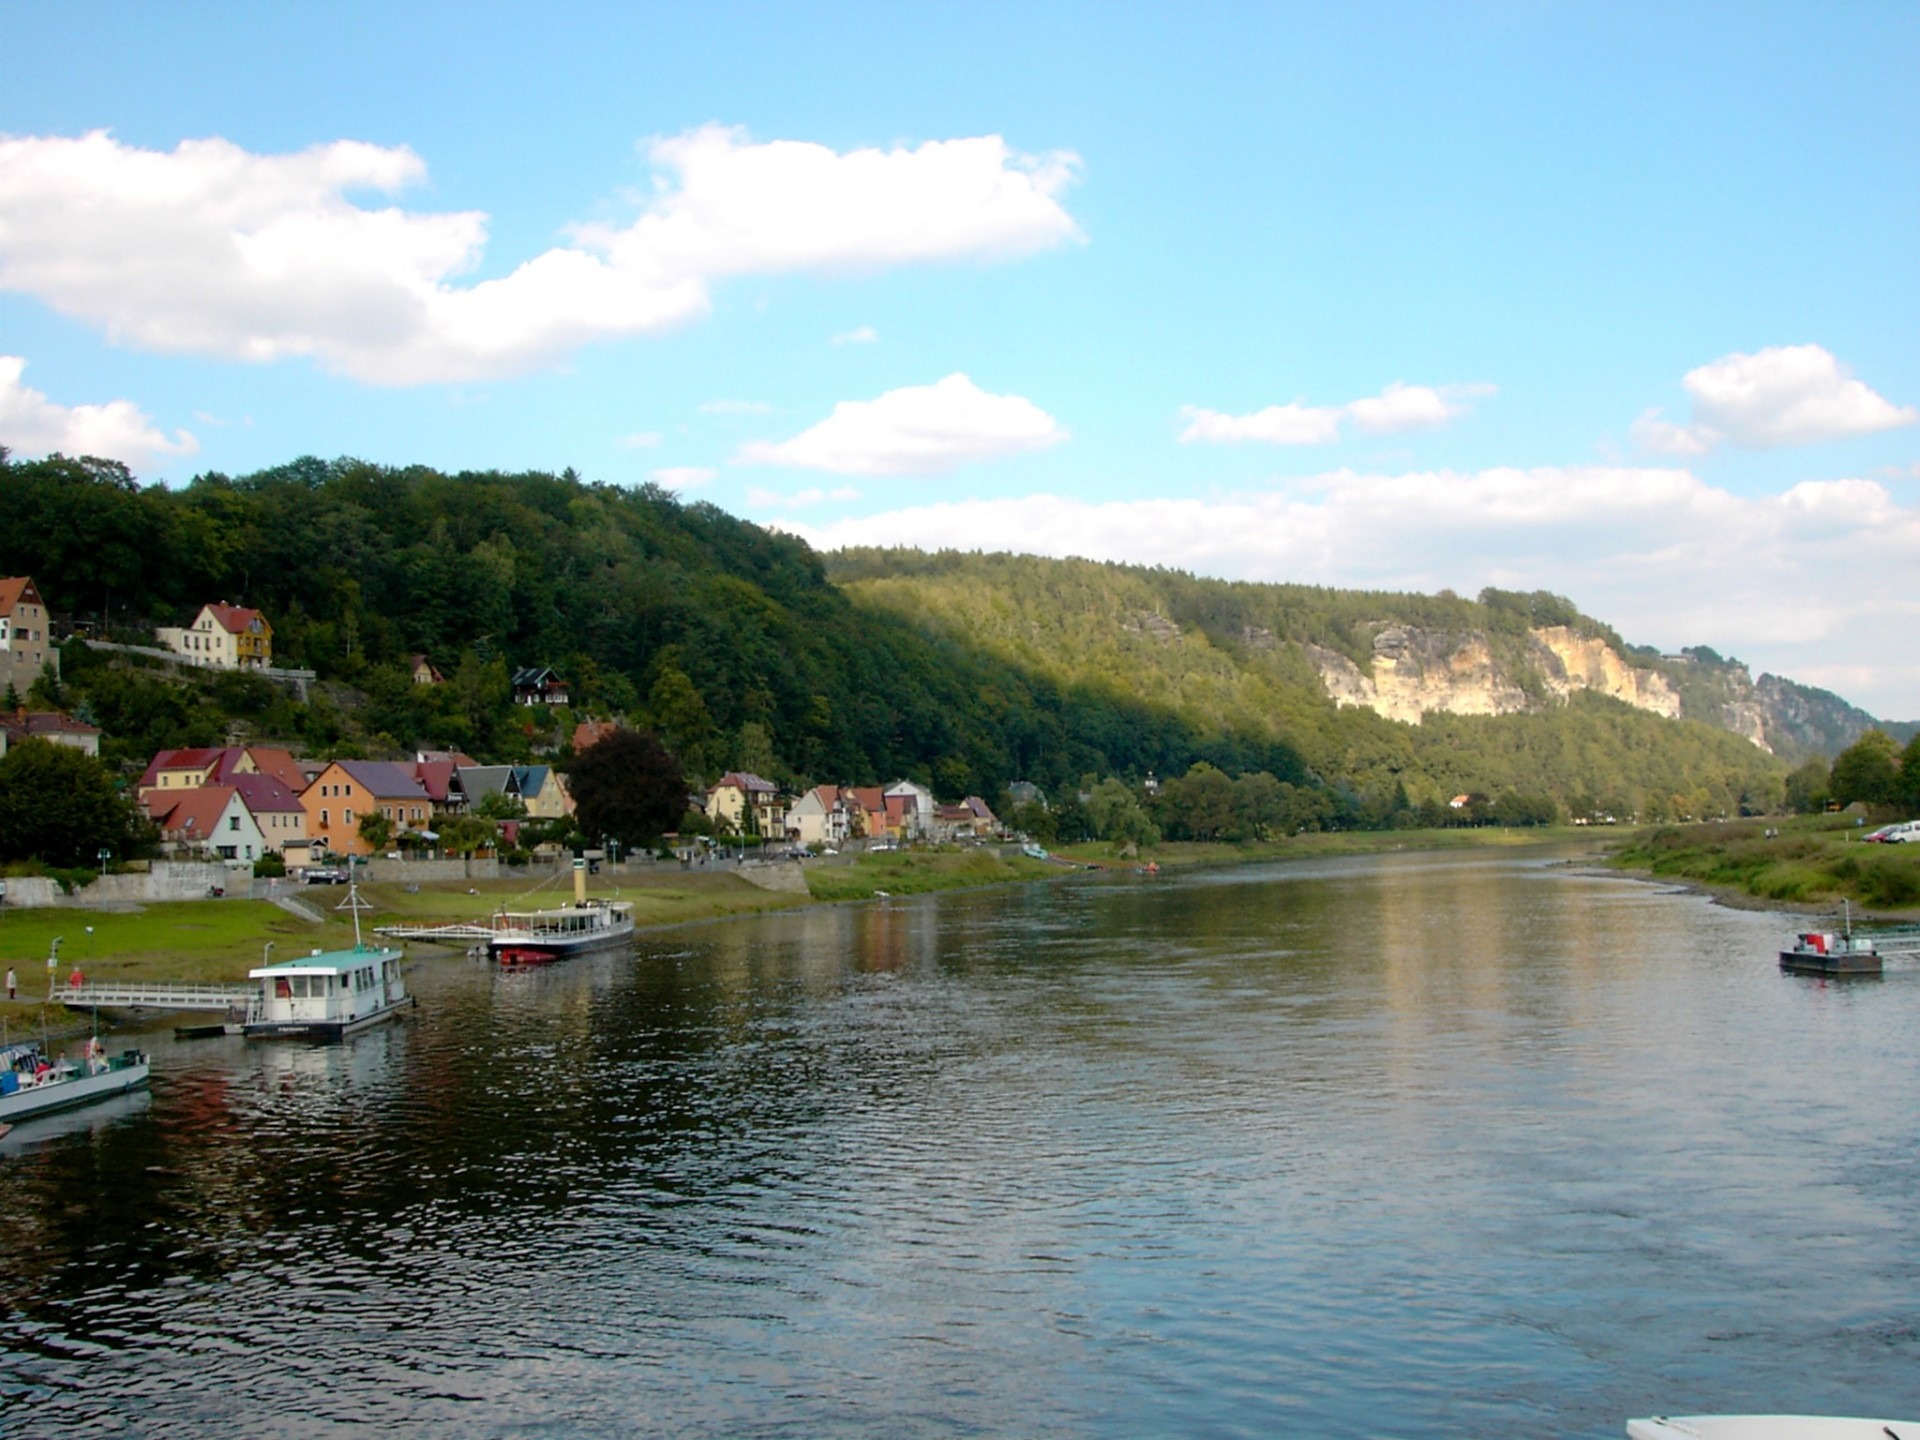
boat, lake, river, ship, vehicle, bay, reservoir, waterway, body of water, boating, piers, loch, elbe, saxony, landform, saxon switzerland, elbe sandstone mountains, city wehlen